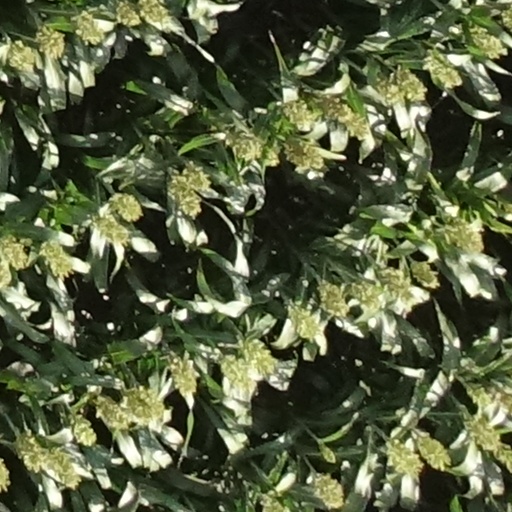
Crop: sorghum